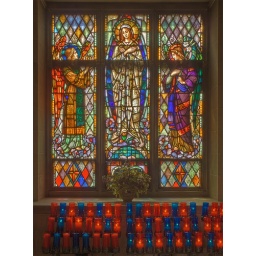
Saint Peter Cathedral, in Belleville, Illinois, USA - stained glass window 4.jpg